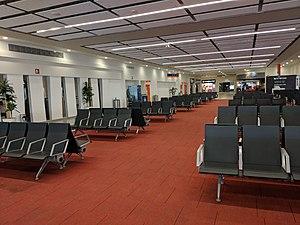
L'aéroport international Ponciano Arriaga ou aéroport international de San Luis Potosí, localisée dans la commune de Soledad de Graciano Sánchez, dans la Zone Métropolitaine de San Luis Potosí, dans l'État de San Luis Potosí, au centre du Mexique; il gère le trafic aérien national et international de San Luis Potosí.